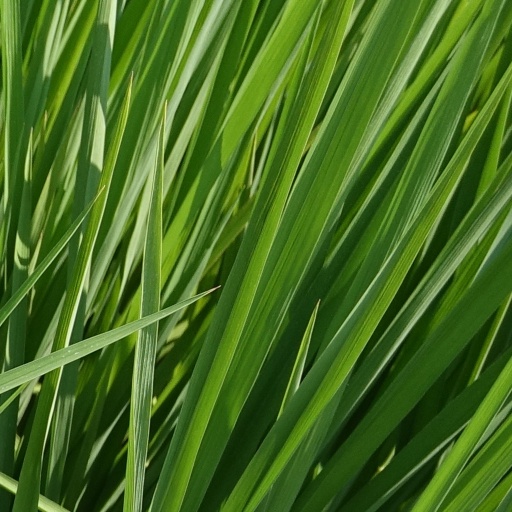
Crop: rice